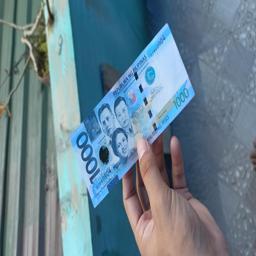
Label: 1000_Old_Front